Fazeley

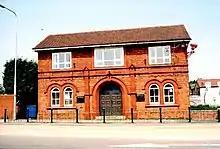
Fazeley Town Hall

Fazeley Town Council consists of eleven elected councillors. Of the eleven councillors, eight are from the Conservative Party and three from the Labour Party. In May 2012, at 21 years of age, Councillor Rebecca James became the youngest person ever to hold the post of The Worshipful The mayor of Fazeley and was Fazeley Town Council's youngest councillor at 18 years of age when she was elected in January 2009.